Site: brandenburg
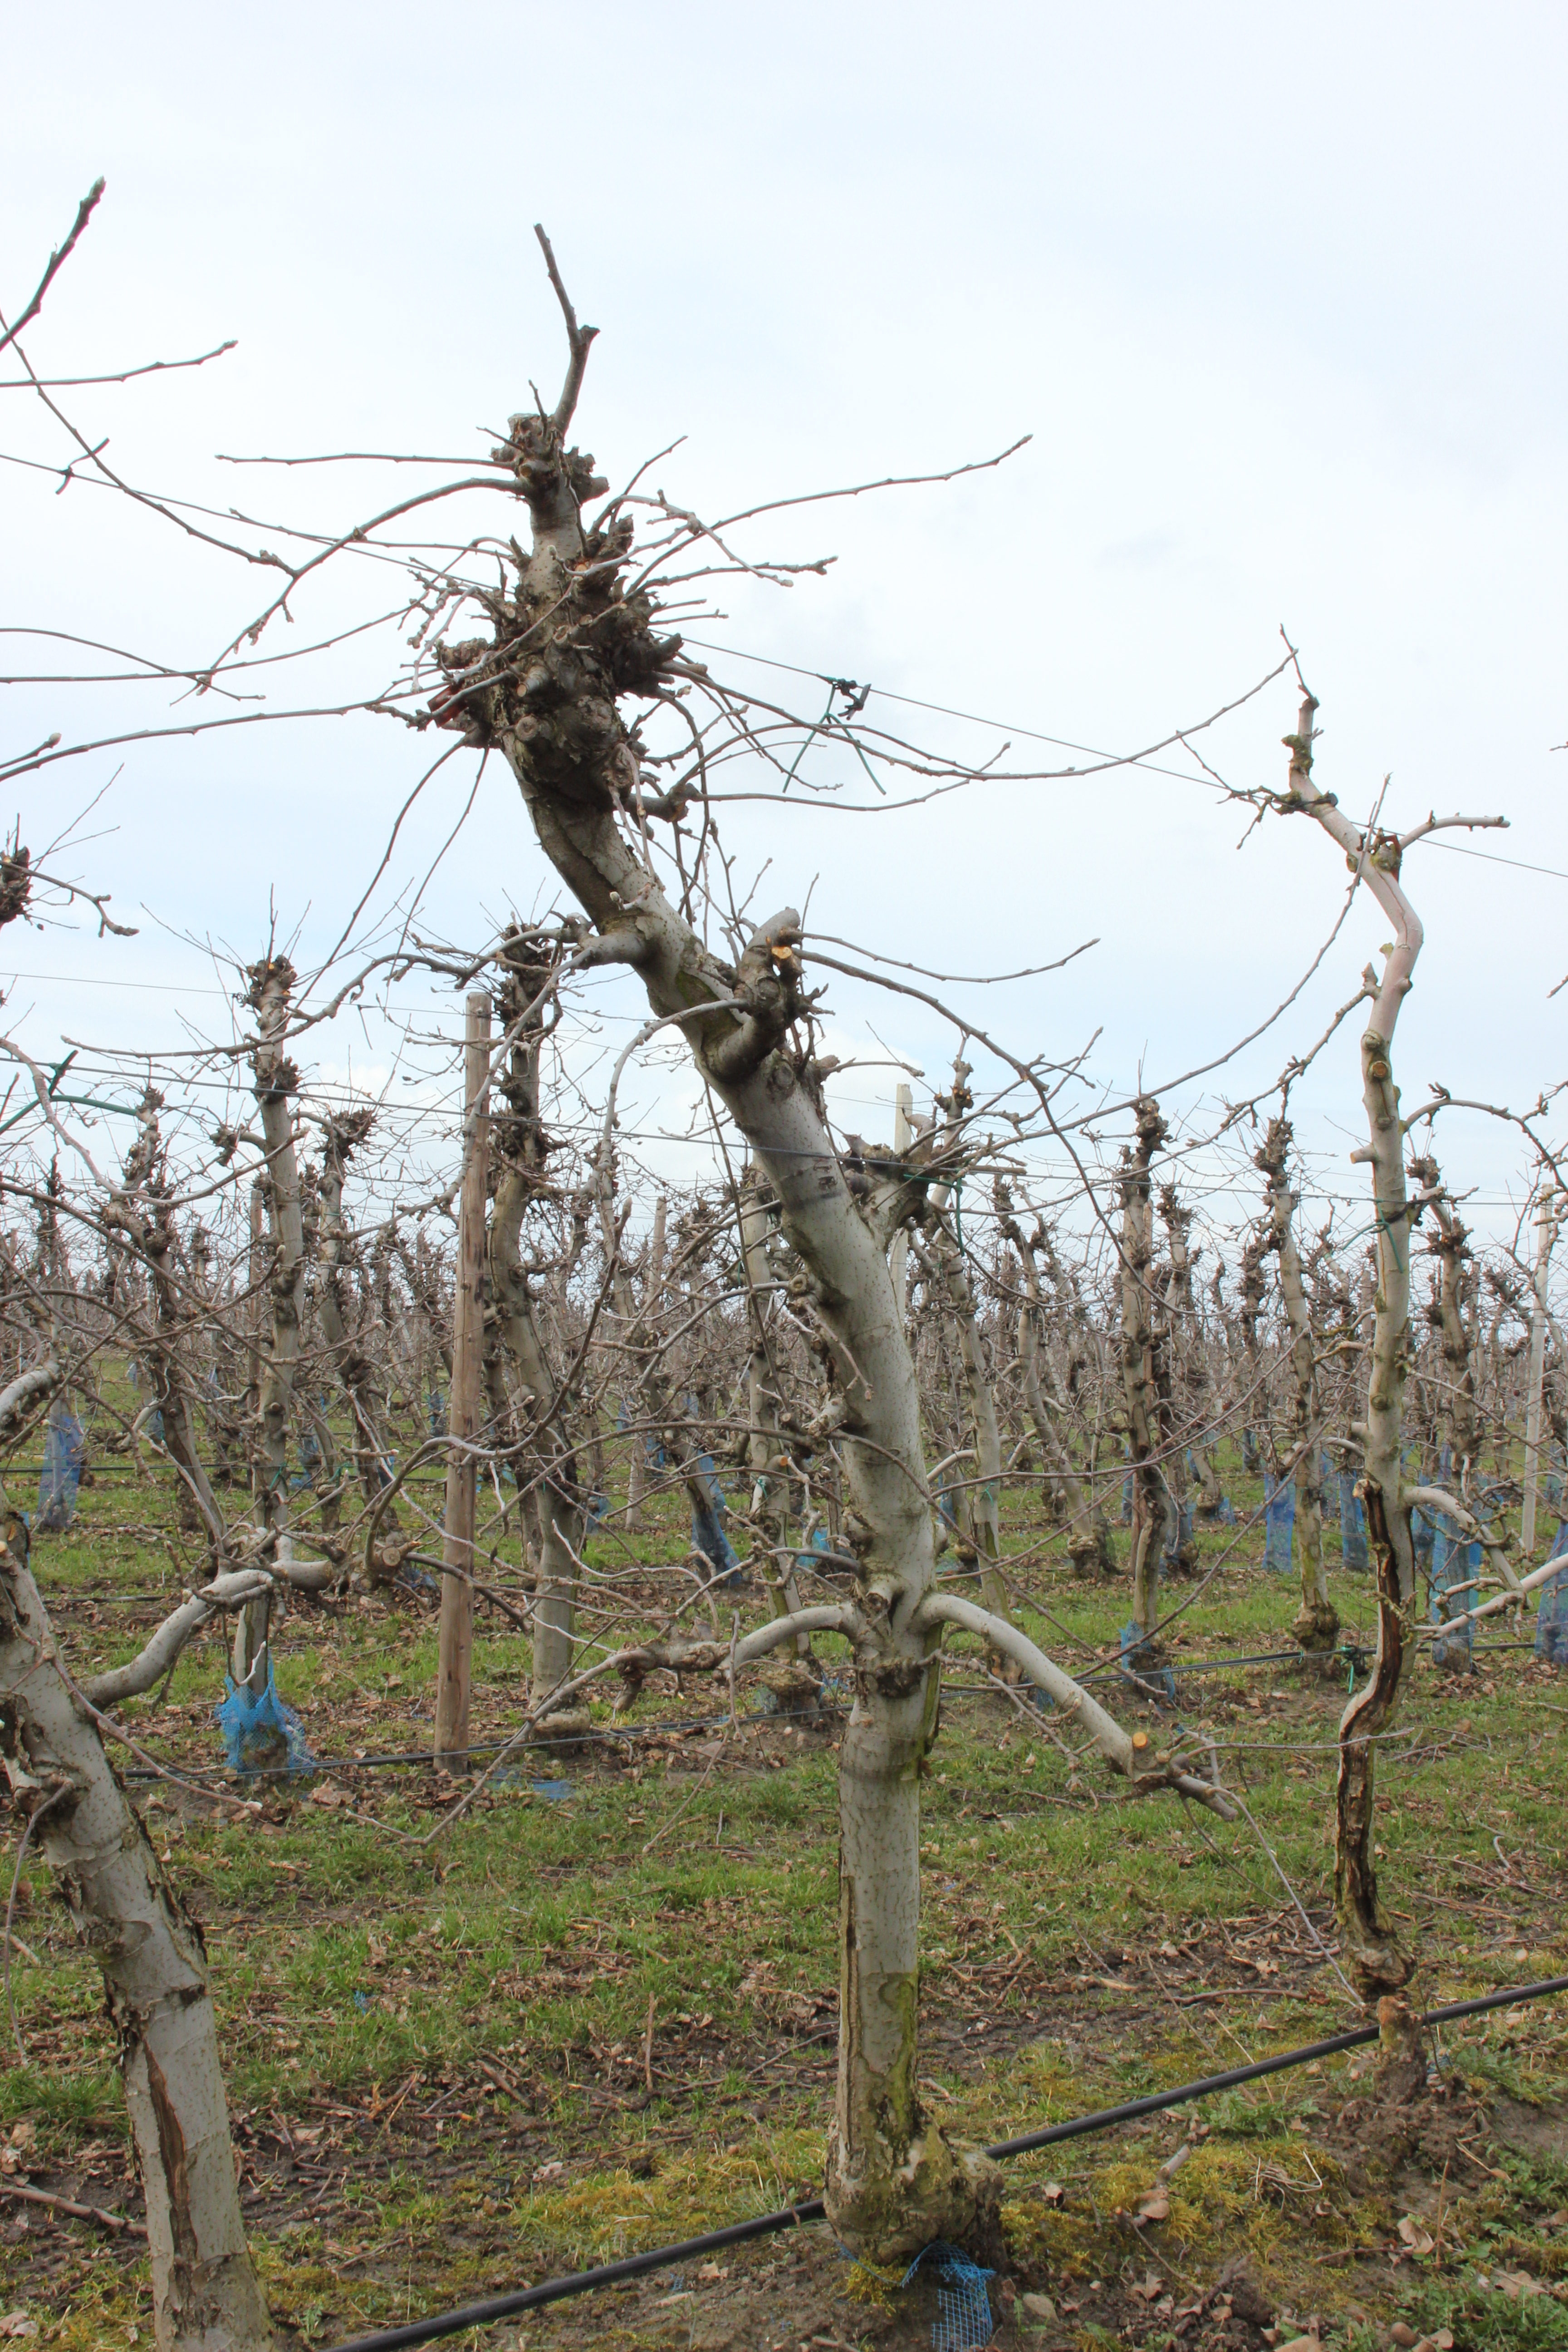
Growth stage (BBCH 01): Bud development